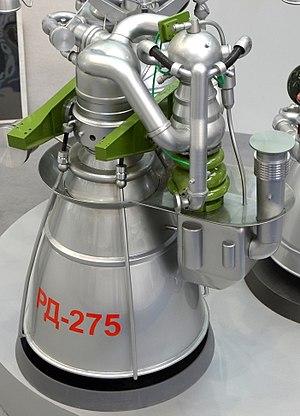
Maquette du moteur-fusée RD-275 propulsant le premier étage de la fusée russe Proton. Salon de de l'Air et de l'Espace 2013.
Le RD-253 est un moteur-fusée développé dans les années 1960 pour propulser le premier étage du lanceur lourd soviétique Proton. Ce moteur-fusée à combustion étagée qui brûle un mélange d'ergols stockables UDMH/peroxyde d'azote se caractérise par une impulsion spécifique particulièrement performante pour l'époque. Le RD-253 continue à propulser en 2016 dans une version améliorée baptisée RD-275M le lanceur Proton. Toutefois les ergols utilisés sont à la fois toxiques, coûteux à produire et ont un impact négatif sur l'environnement. Le lanceur et ses moteurs doivent être remplacés à court terme par la fusée Angara dont les moteurs brûlent un mélange de kérosène et d'oxygène.